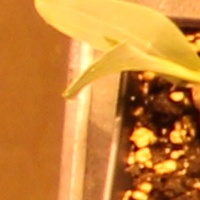
Label: Corn